Captivity of Mangalorean Catholics at Seringapatam

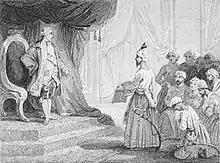
Tipu's embassy visited the court of the French King Louis XVI in 1788. During the visit, Pope Clement XIV's representative conveyed the appeal to the embassy to allow the priests in Seringapatam.

By 1787, half of the Christians had perished through disease and starvation. Tipu attempted to preach to the remaining Christians in Canara, and took them into custody. As the Christians settled down in Seringapatam, they slowly reorganised themselves with the elders forming a secret group named the "Council of Ten", to help keep their faith alive. According to Balthazar of Belthangadi, in the "Council of Ten", the Christians met from time to time to deliberate on issues concerning the community. In 1789, one of his officers informed him of the group and Tipu thereafter banned any political gatherings of Christians.